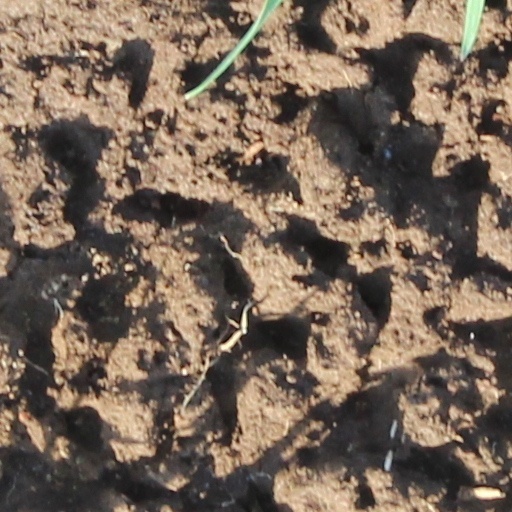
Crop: wheat